Union Church of Port Royal

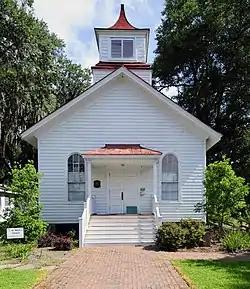
Union Church of Port Royal, June 2012

Union Church of Port Royal, also known as Port Royal White Union Church, 11th Street Tabernacle, and Free Church of Port Royal, is a historic church located at Port Royal, Beaufort County, South Carolina. It was completed in 1878, and consists of a one-story, wood frame, brick-piered building with a central entry and portico. It has a cupola containing the church's belfry. It was built with donated lumber by local citizens in 1877–1878 to provide the Port Royal community its only white house of worship at that time.